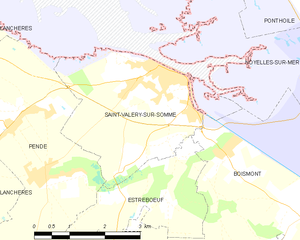
Carte des communes françaises Saint-Valery-sur-Somme